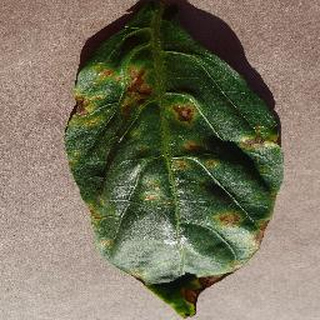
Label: bell_pepper_bacterial_spot